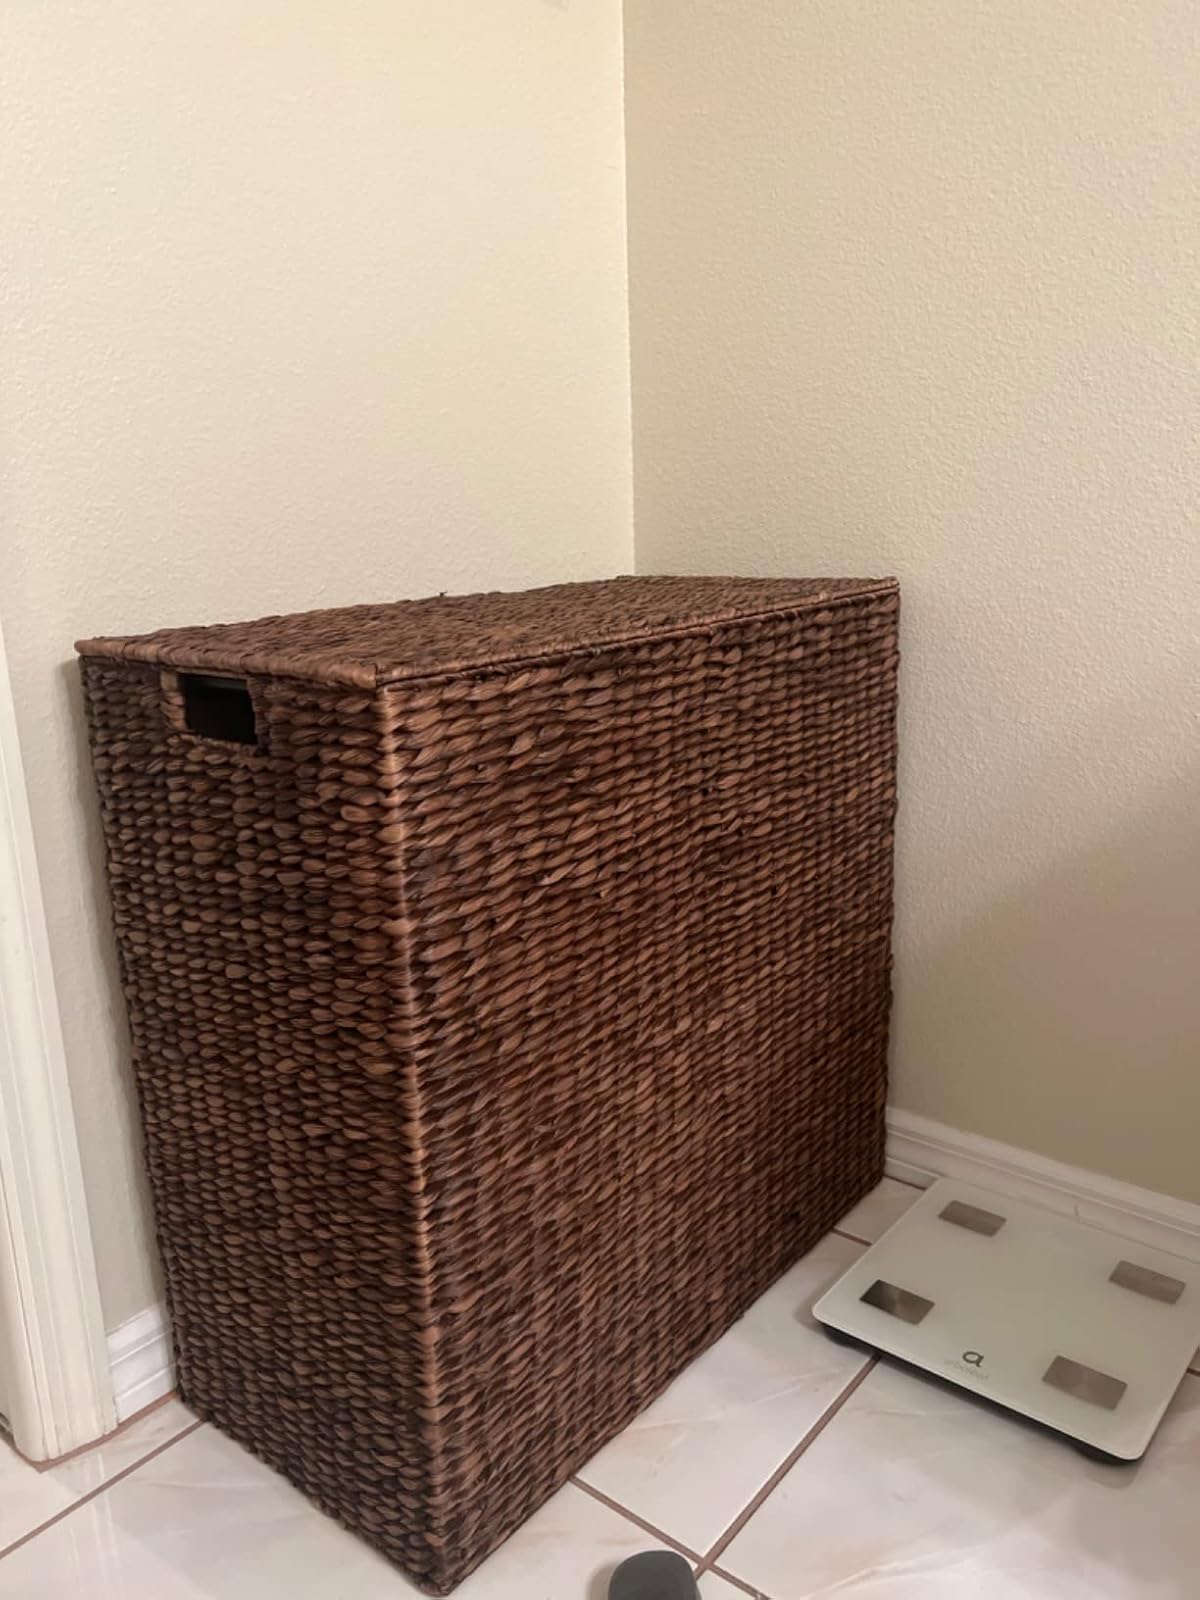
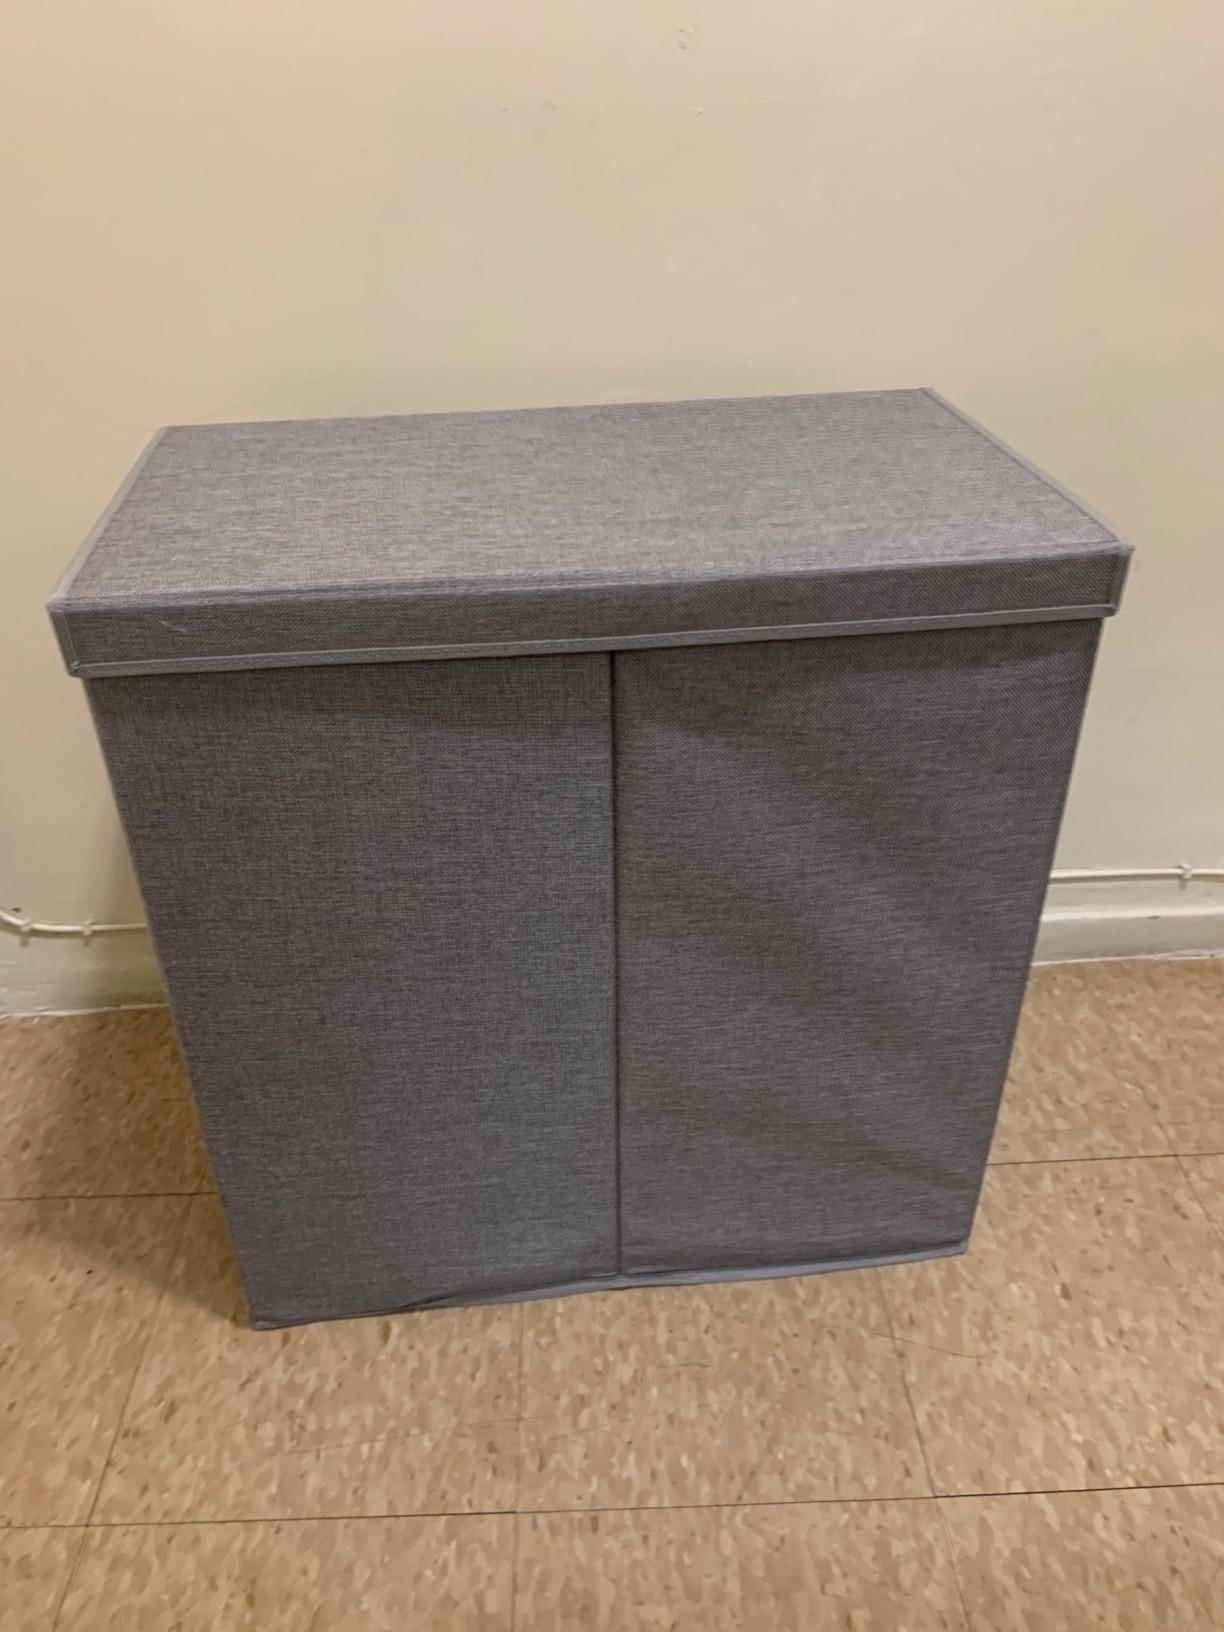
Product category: items_hamper
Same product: no